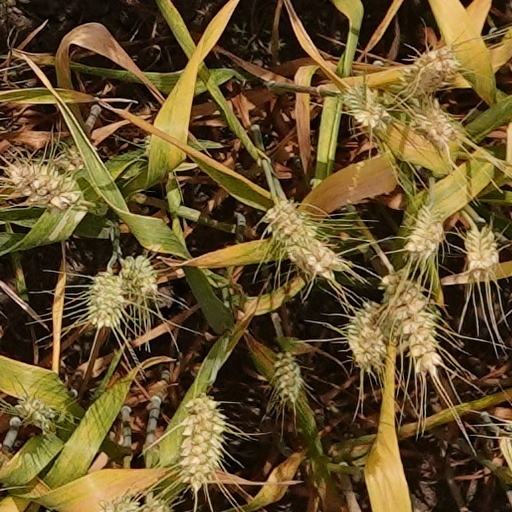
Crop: wheat